Higashi-Koizumi Station

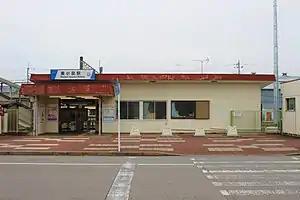
Higshi-Koizumi Station in June 2020

is a passenger railway station in the town of Ōizumi, Gunma, Japan, operated by the private railway operator Tōbu Railway. It is numbered "TI-44".